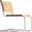
Label: chair